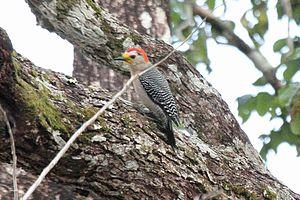
Le Pic du Yucatan est une espèce d'oiseau de la famille des Picidae.